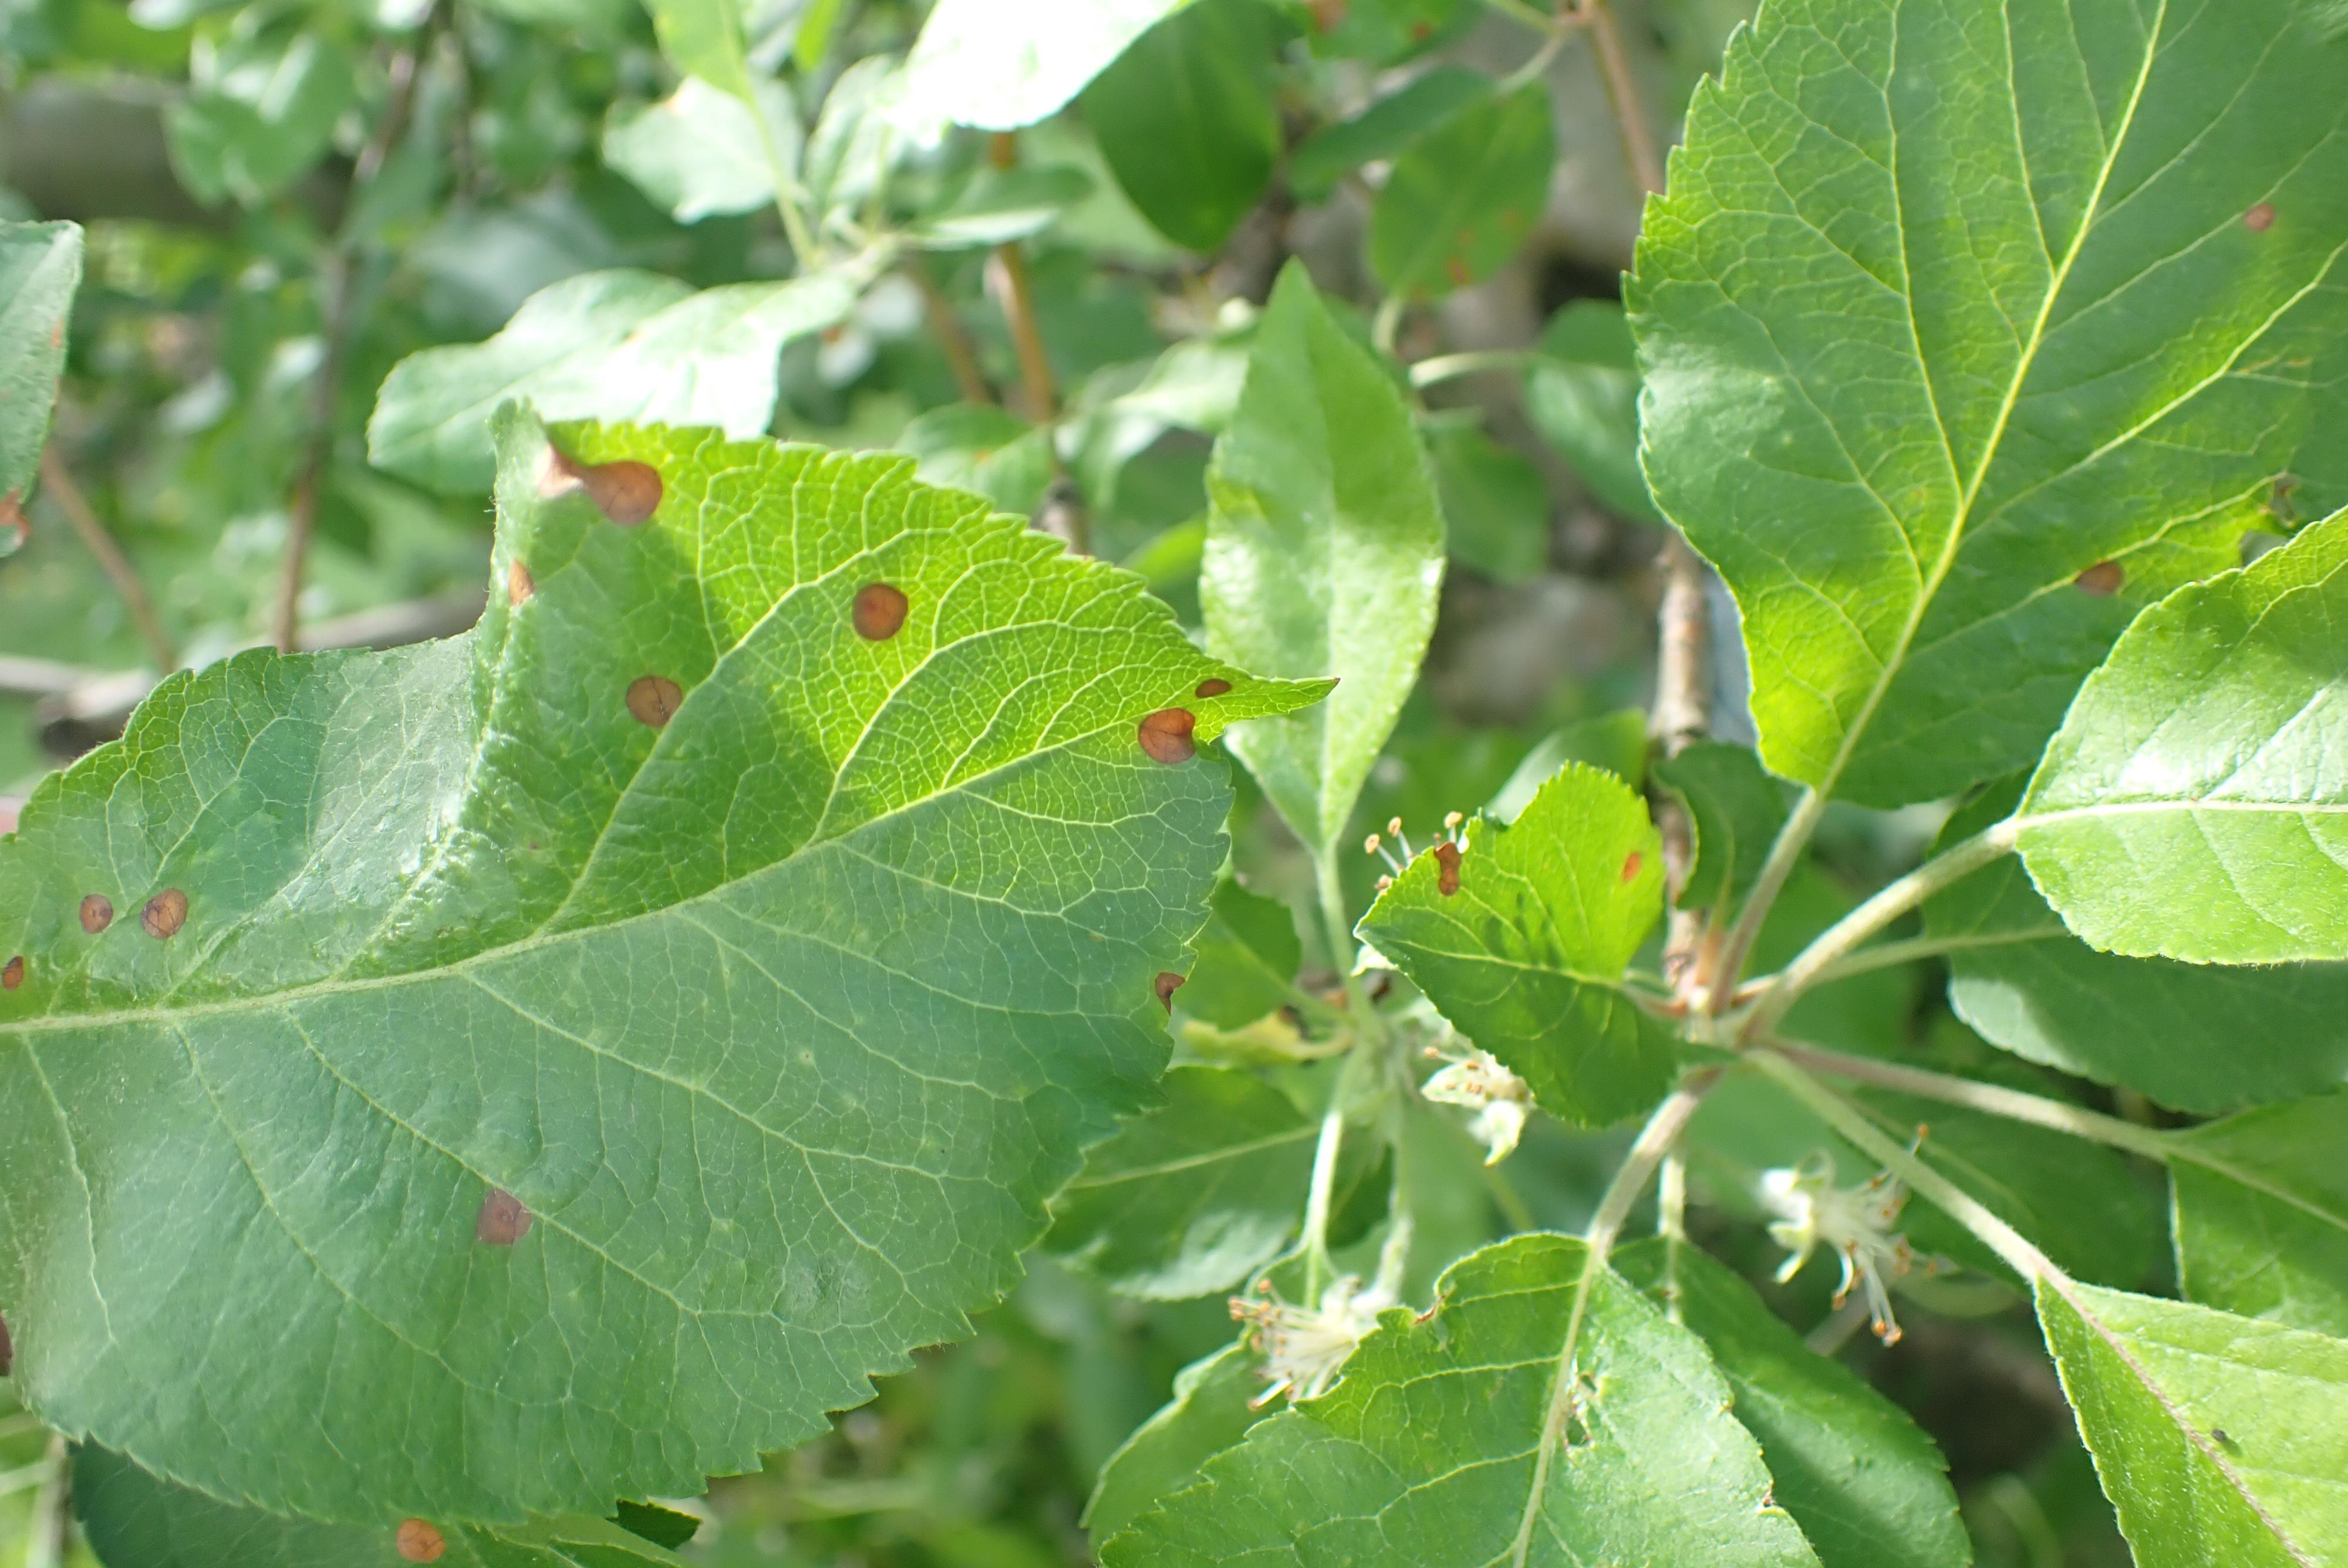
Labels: frog_eye_leaf_spot